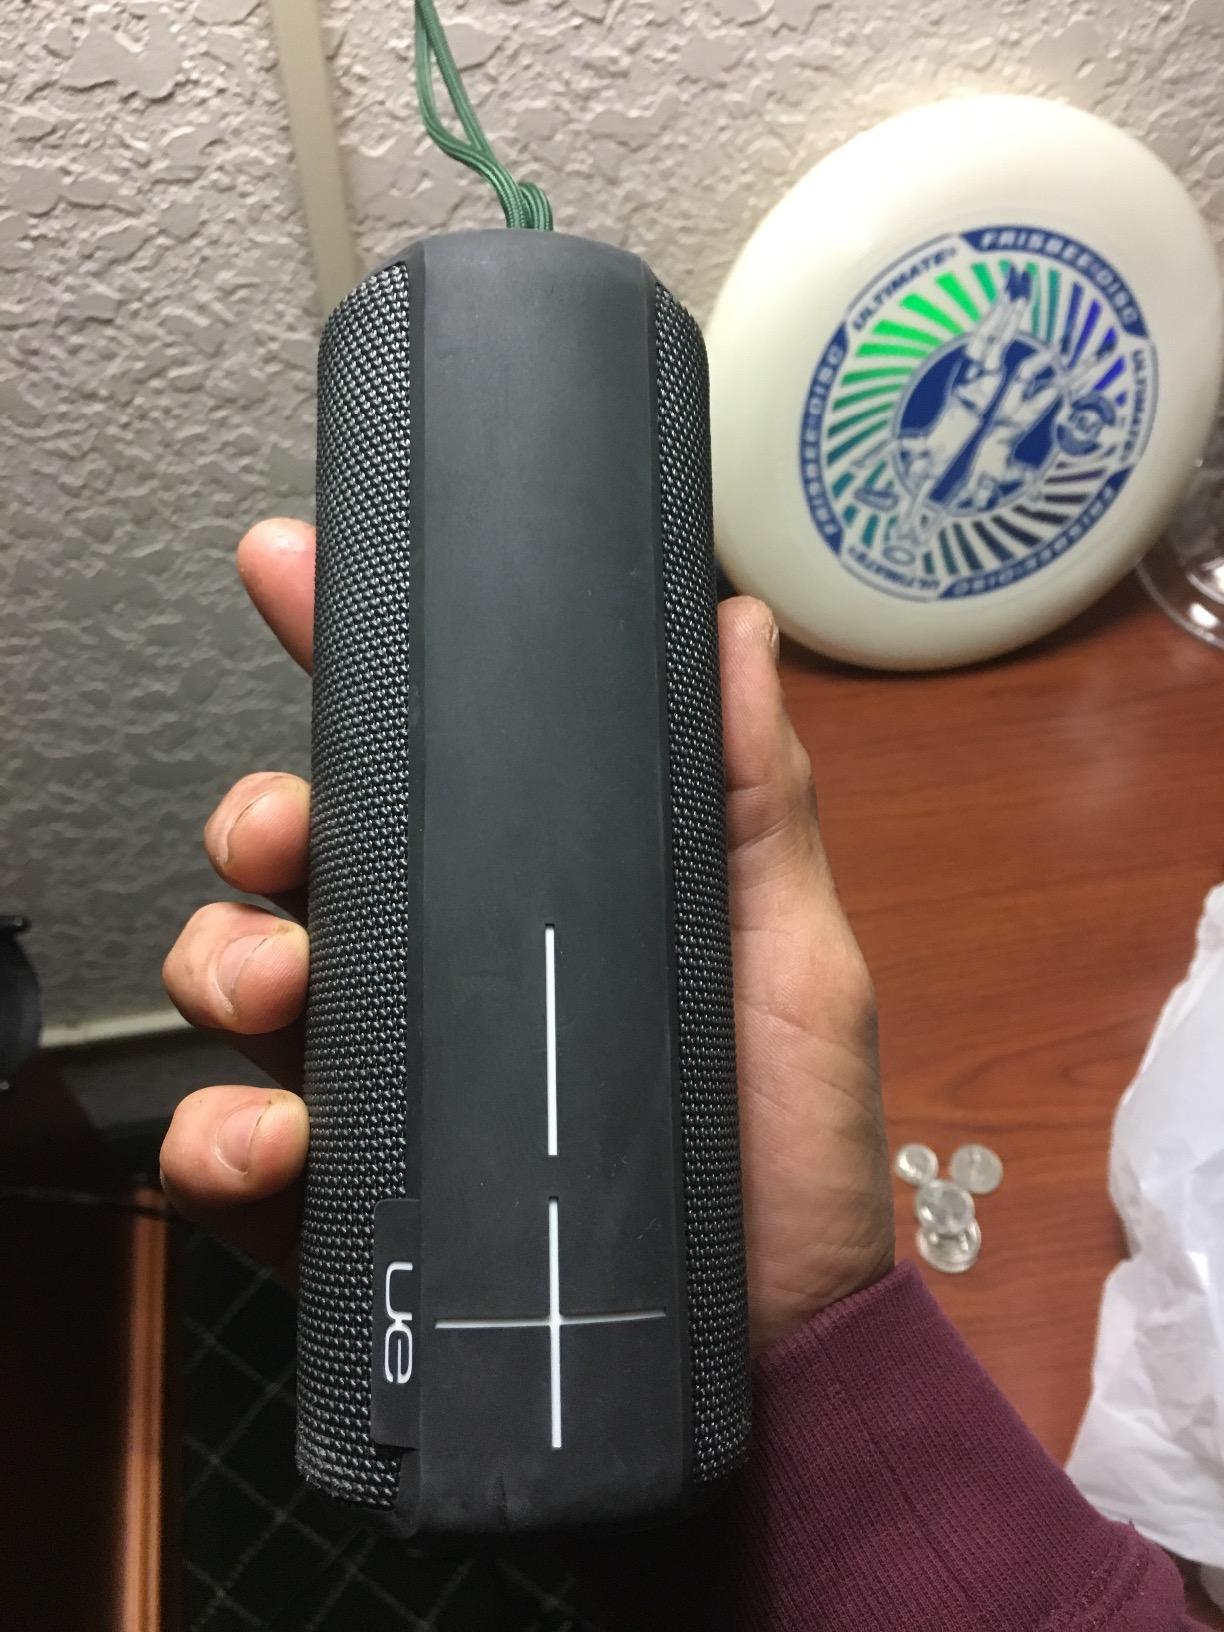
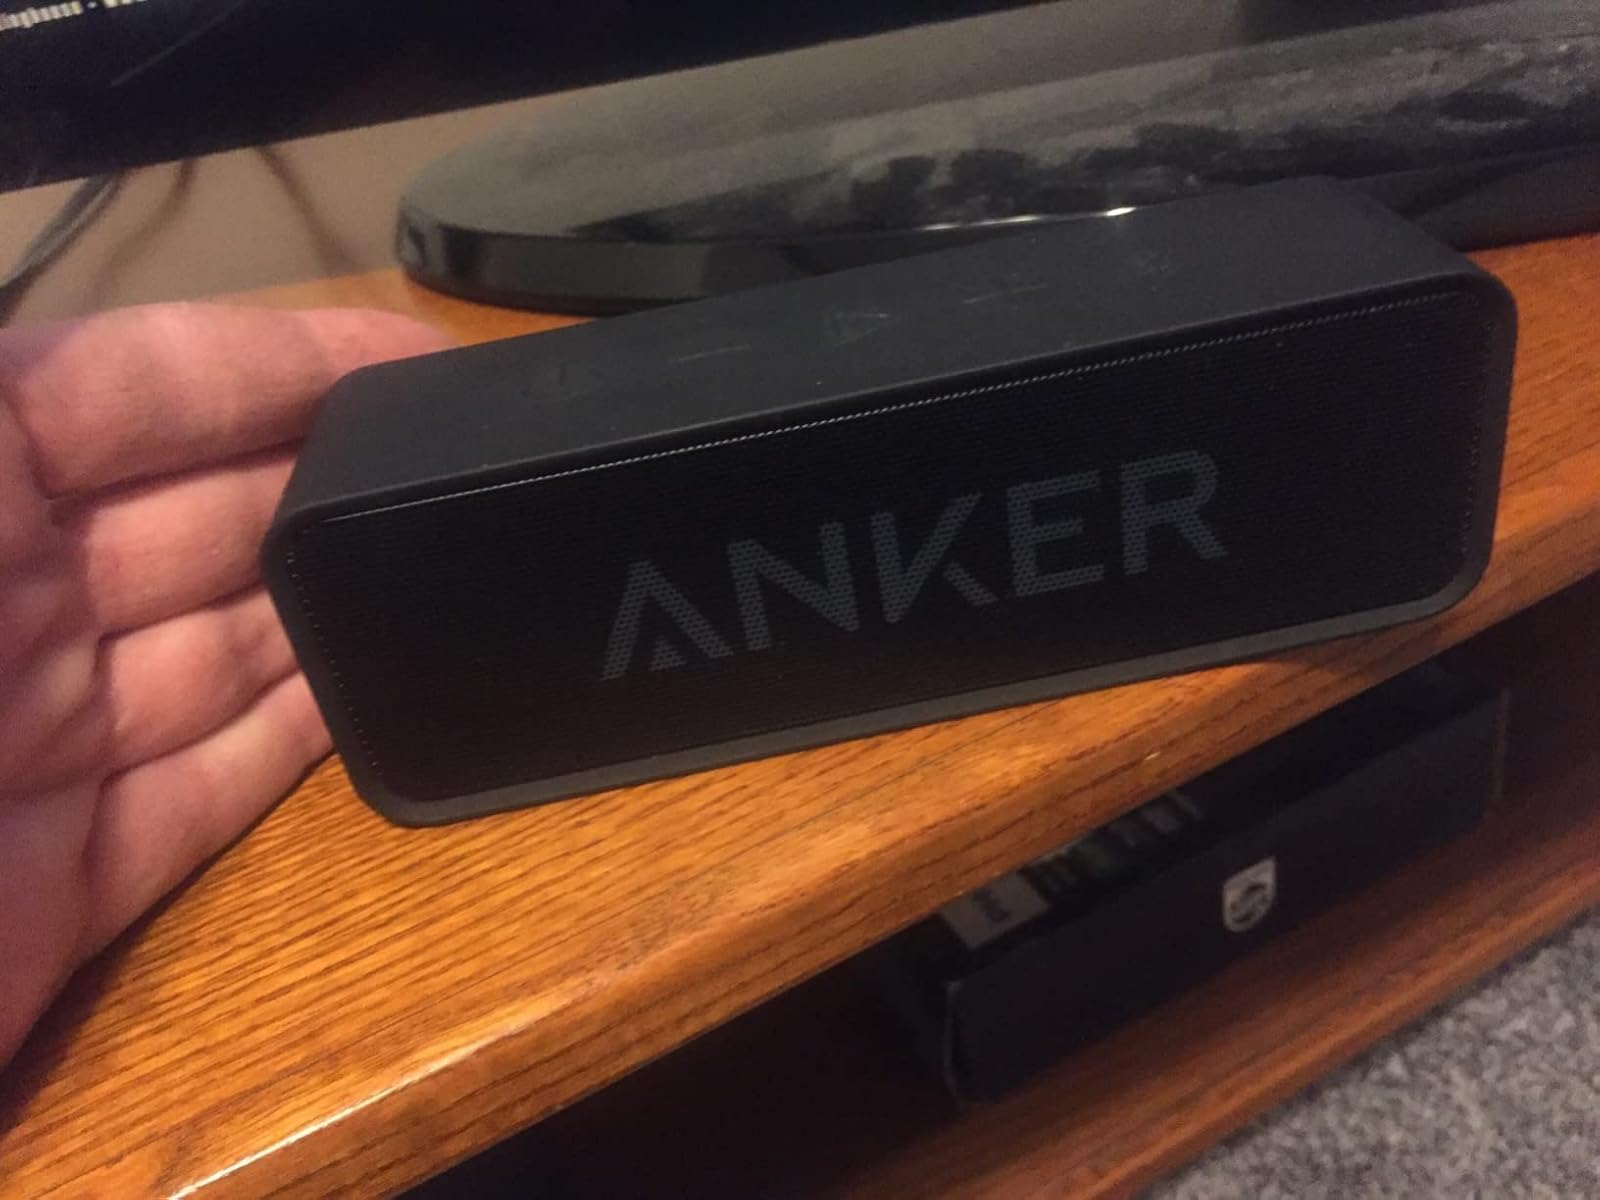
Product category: speaker
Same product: no